Andres Serrano

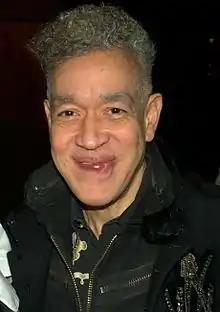
Serrano in 2010 at Michael Musto's "Village Voice" 25th Anniversary party

He worked as an assistant art director at an advertising firm, before creating his first work in 1983. Photographer Alex Harsley put Serrano's work in his first New York City show at his Fourth Street Photo Gallery.